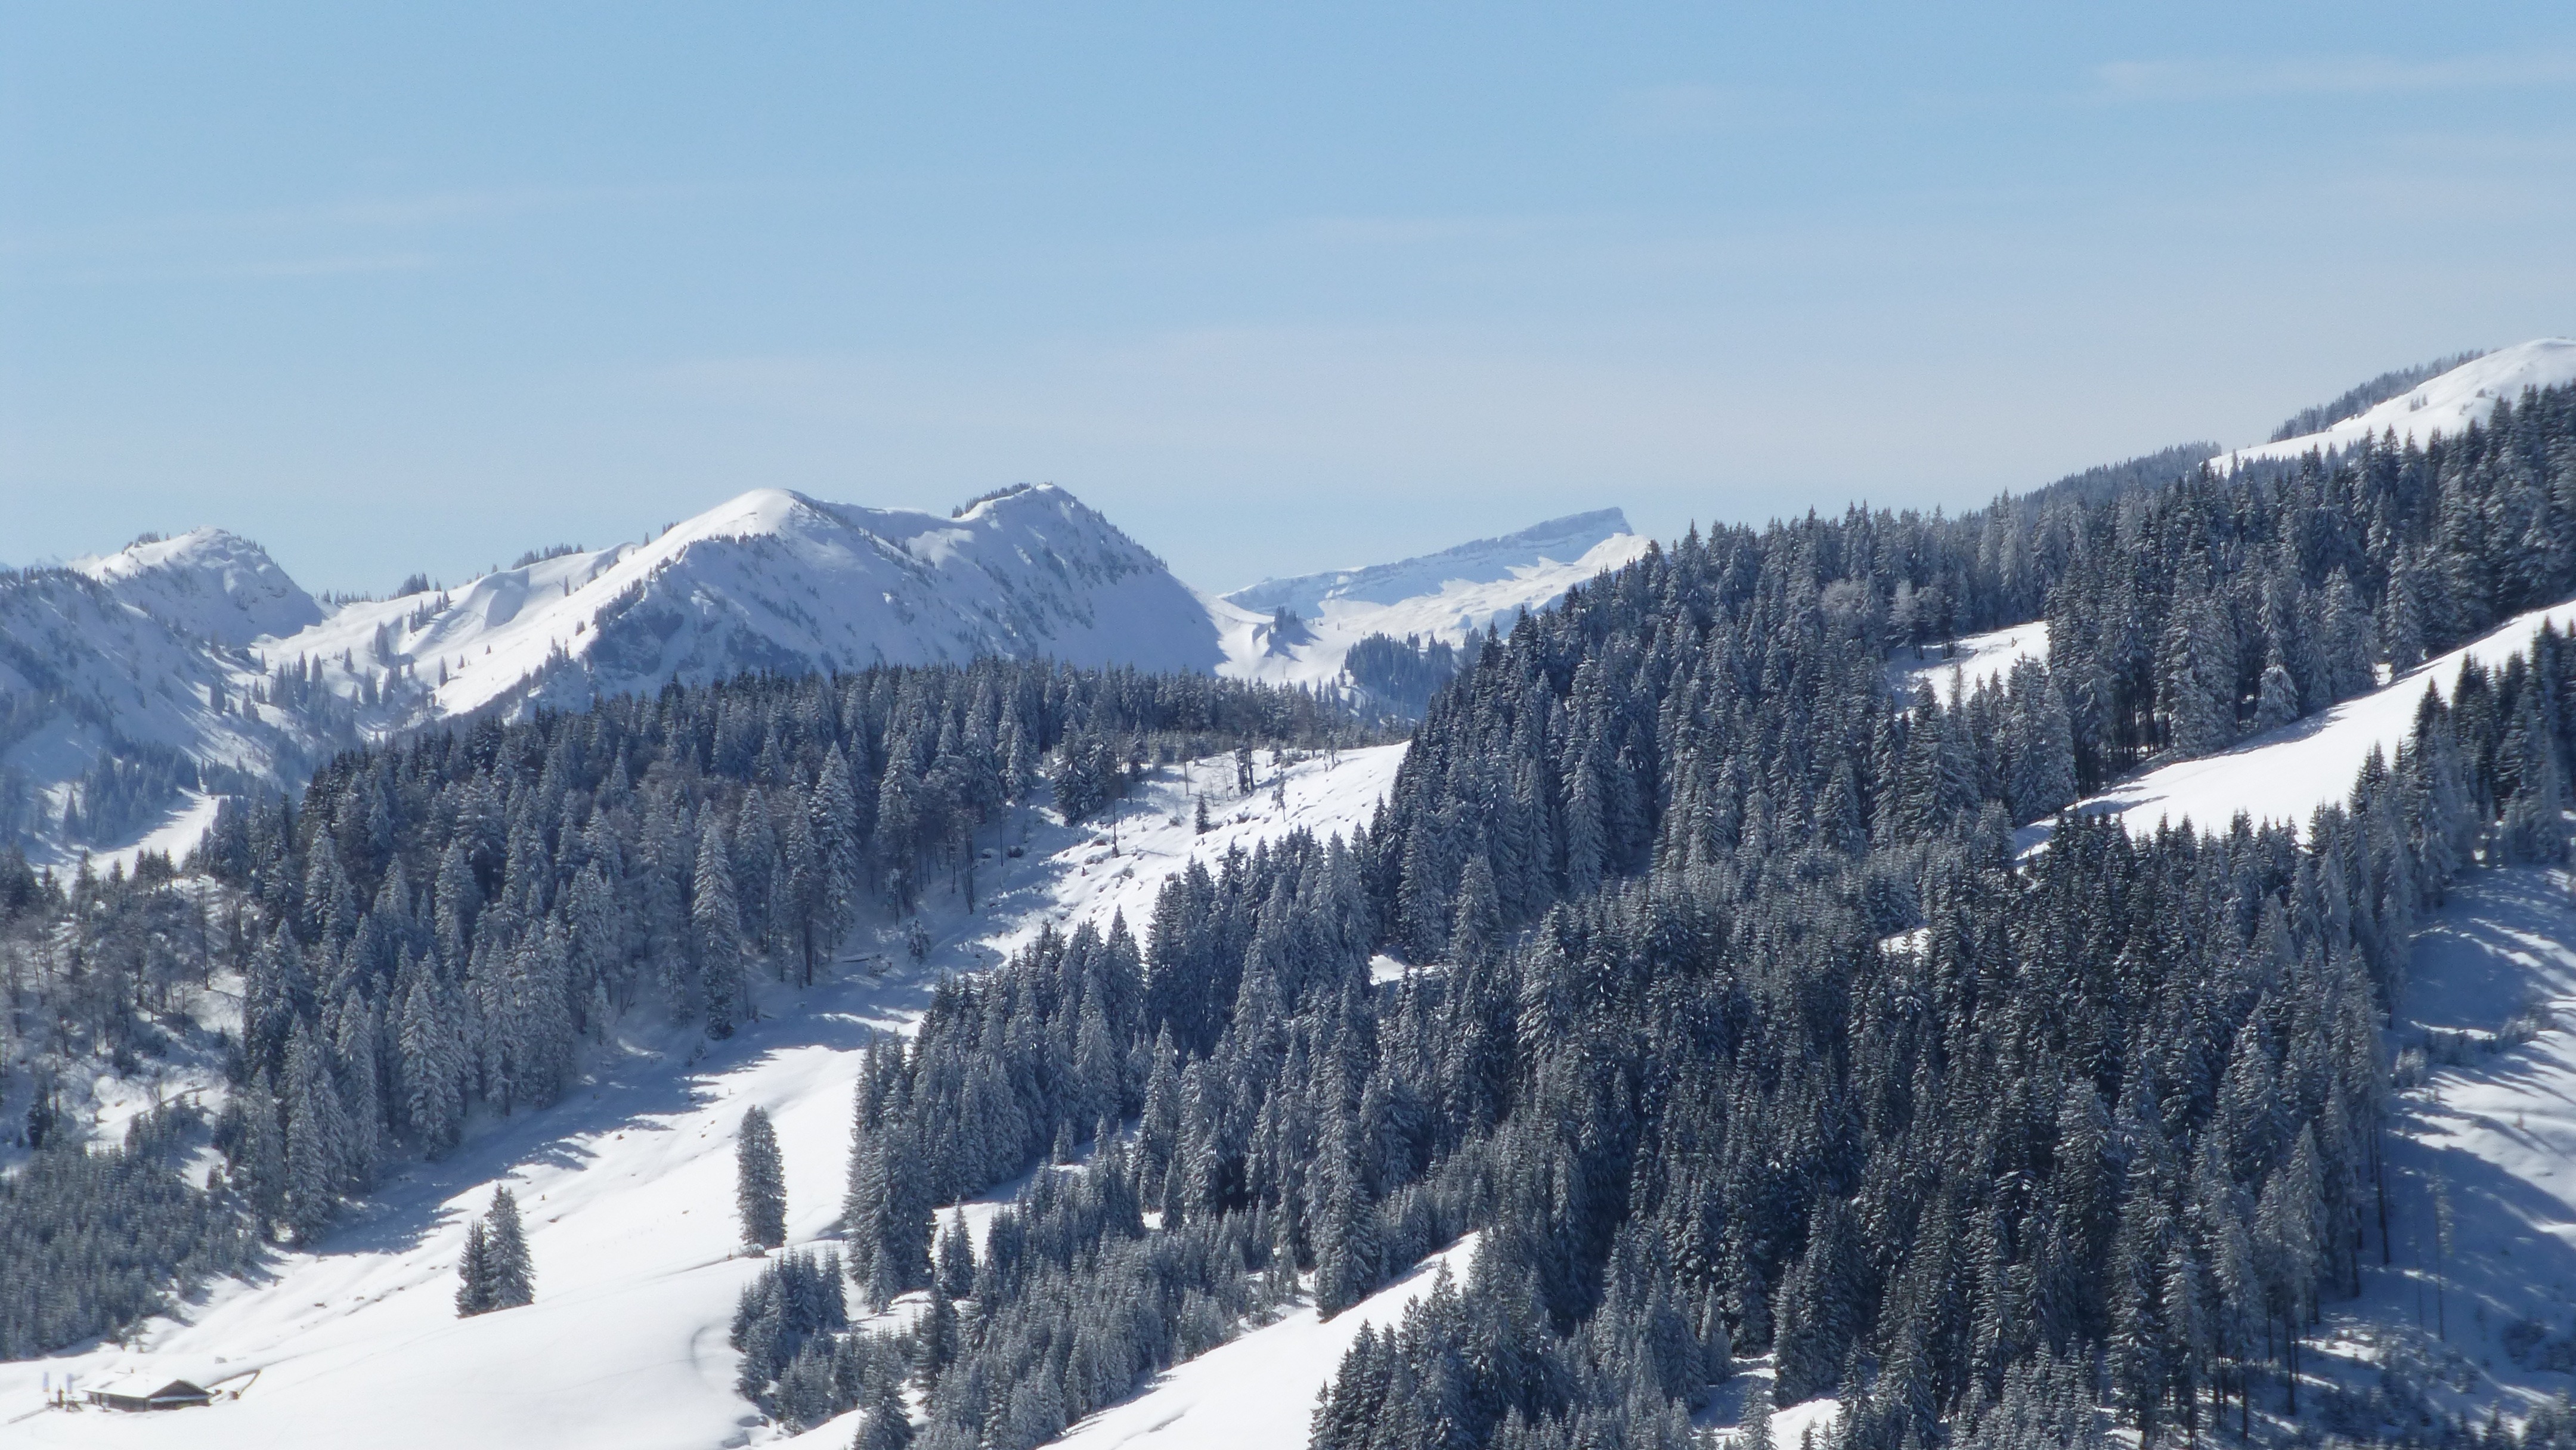
mountain, snow, winter, sun, mountain range, panorama, weather, skiing, season, ridge, trees, winter sport, massif, resort, alps, ski, piste, landform, ski equipment, mountainous landforms, geological phenomenon, allgau, beautiful bald, high efen